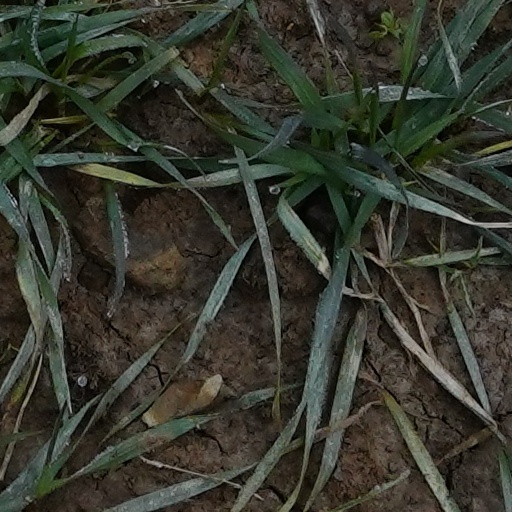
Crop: wheat